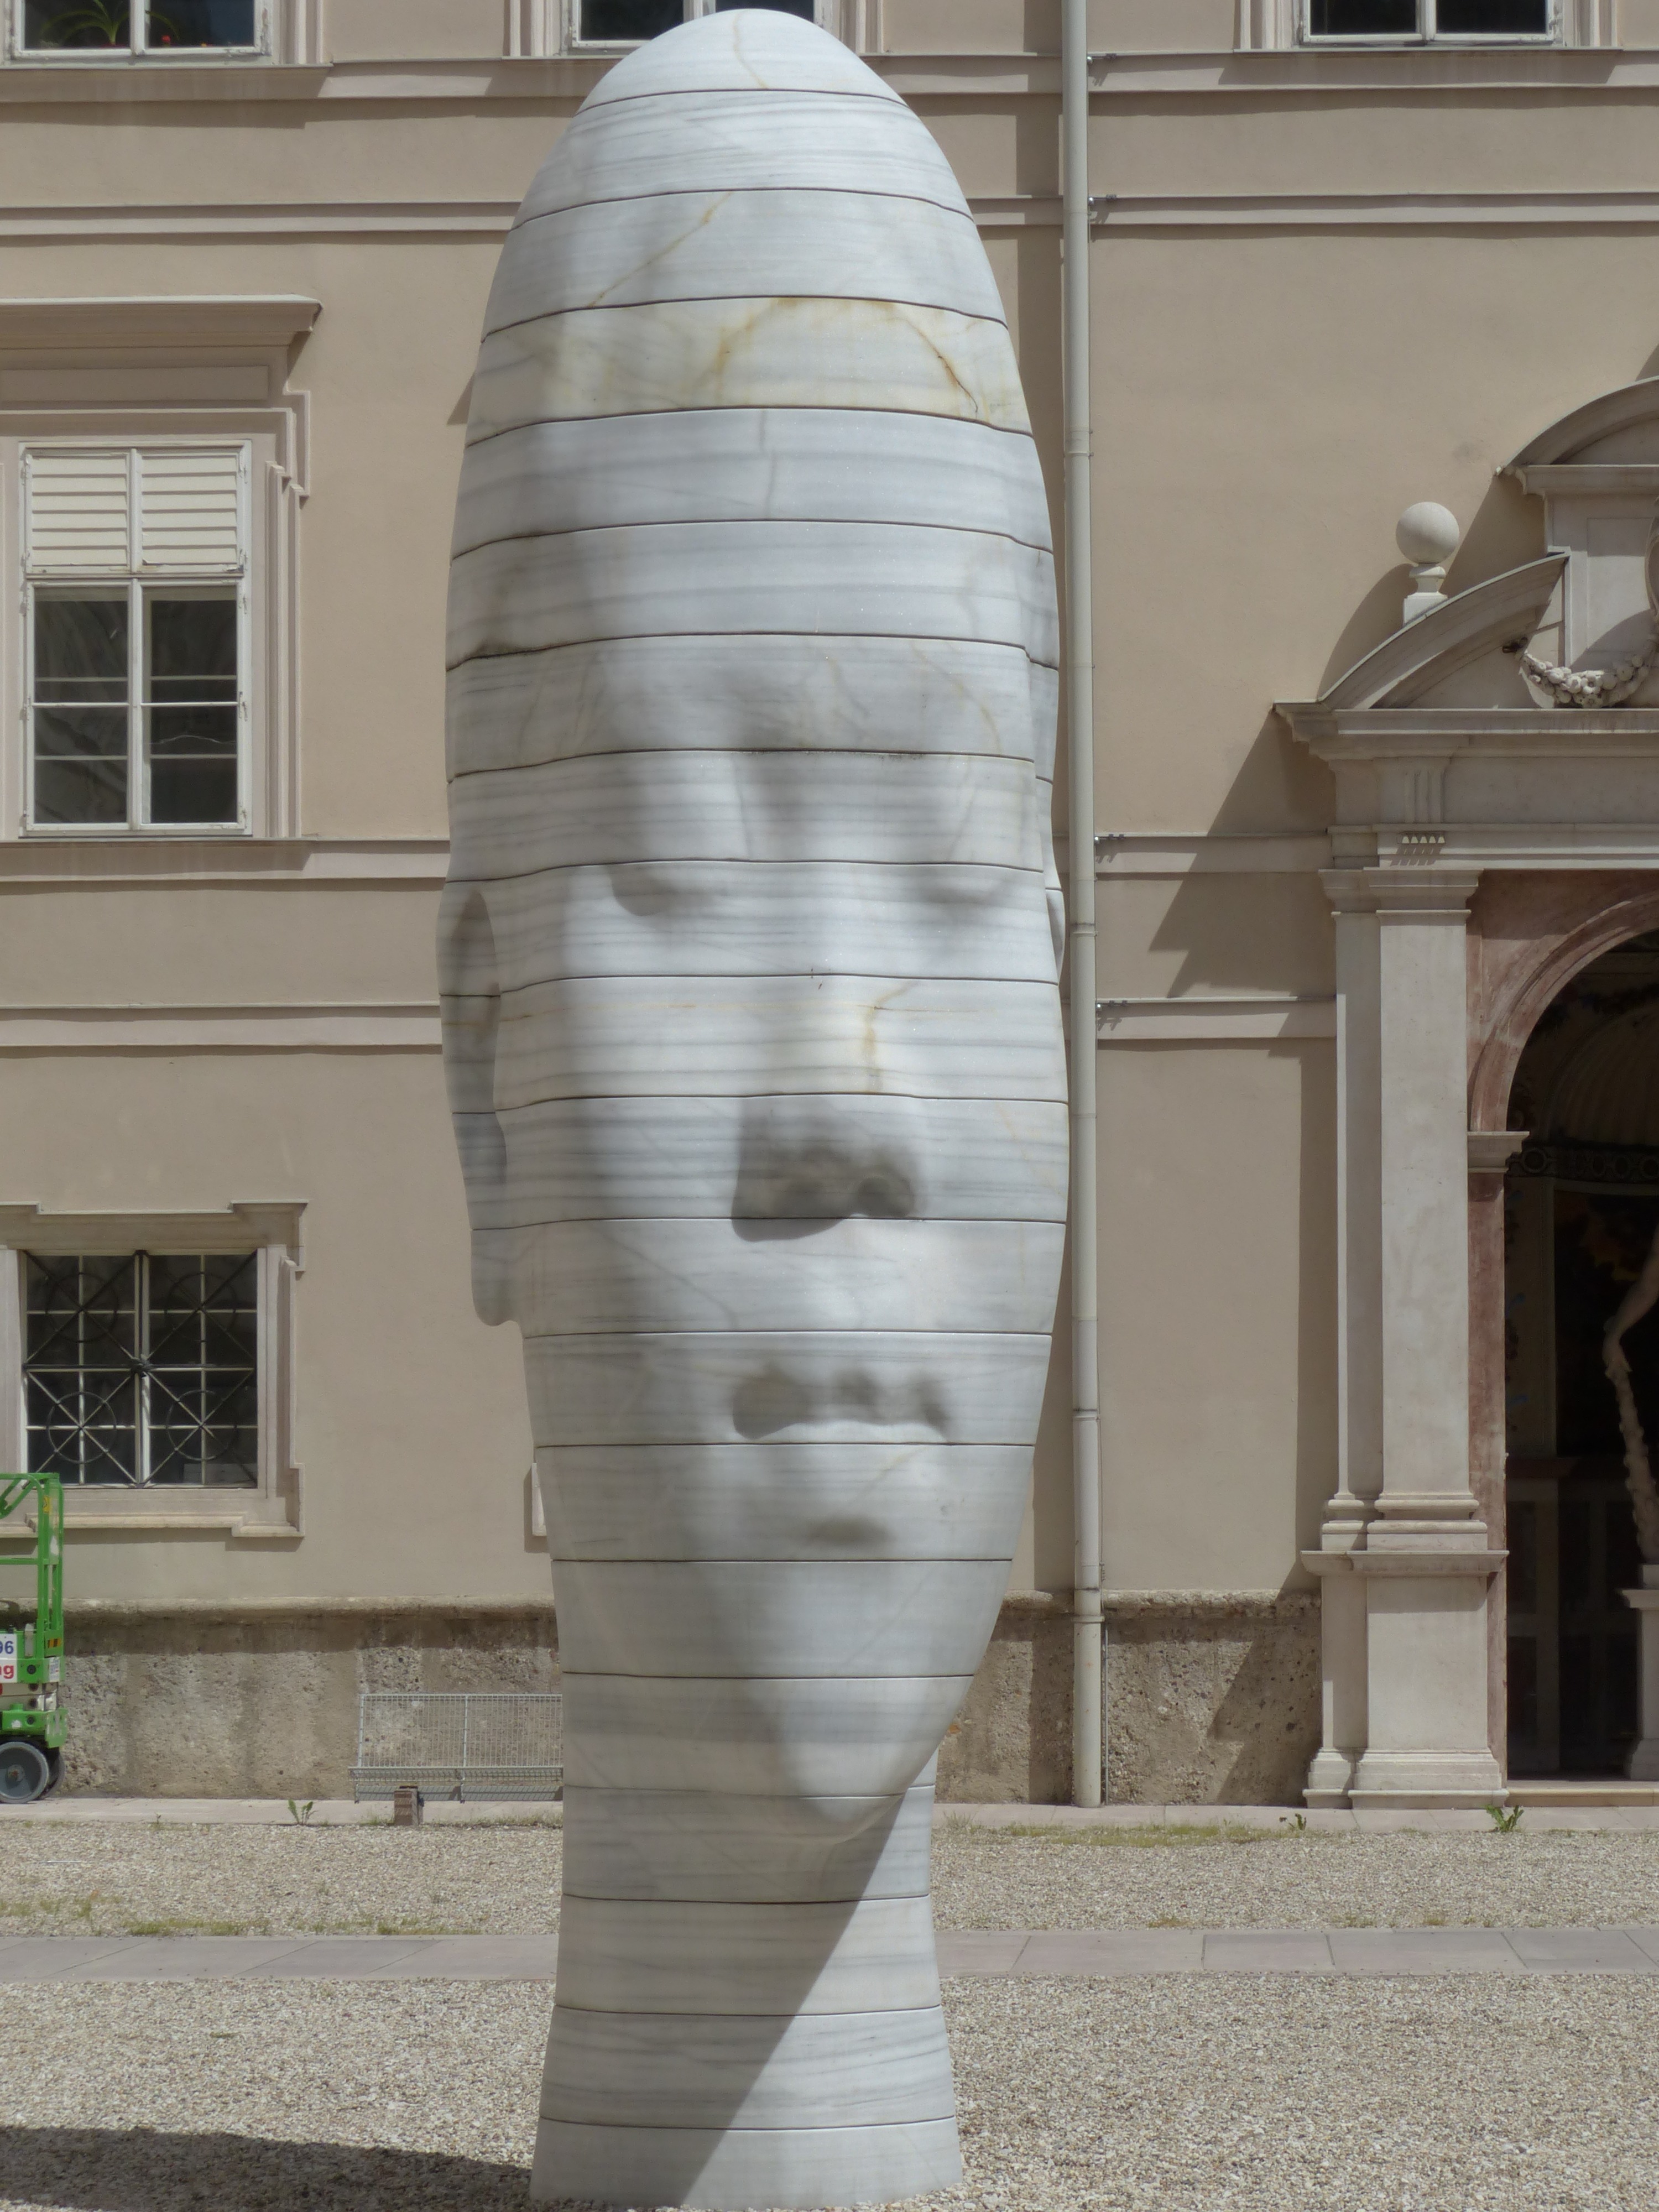
structure, wood, girl, woman, wall, monument, statue, column, artwork, old town, face, sculpture, memorial, art, figure, university, head, marble, monumental, carving, artists, salzburg, soledad, stone figure, imposing, young girl, modern art, stone carving, university of salzburg, ancient history, art project, white marble, salzburg's old town, marble figure, girl's head, dietrichsruh, macael marble, jaume plensa